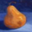
Label: pear